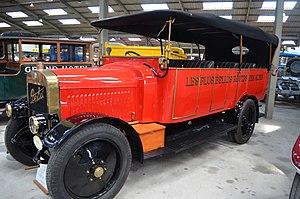
Autocar à bancs Berliet 1 CB de 14 places utilisé par les transports Frédéric Baret en 1921 .
Automobiles Marius Berliet est un constructeur automobile français fondé par Marius Berliet en 1899. C'est à l'origine un constructeur de voitures dont il cessera la fabrication en 1939.
Le Berliet 1 CB est un autocar construit par la société française Berliet à partir de 1911. Il s’est illustré notamment en étant utilisé pour la liaison PLM de la route des Grandes Alpes ; 41 véhicules seront achetés en 1911.